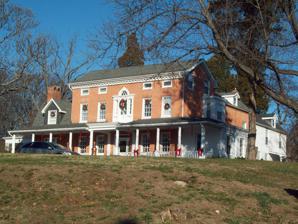
Building: Twin Oaks (Linthicum Heights, Maryland)
Country: United States of America
Year built: 1857
Historic house in Maryland, United States United States historic place Twin Oaks U.S. National Register of Historic Places Twin Oaks, Linthicum Heights, MD, December 2009 Show map of Maryland Show map of the United States Location 5910 Oak Twin Ct., Linthicum Heights, Maryland Coordinates 39°12′36″N 76°39′10″W / 39.21000°N 76.65278°W / 39.21000; -76.65278 Area 16 acres (6.5 ha) Built 1857 Architectural style Colonial Revival, Eclectic Georgian Revival NRHP reference No. 86000670 Added to NRHP March 21, 1986 Twin Oaks is a historic home at Linthicum Heights , Anne Arundel County , Maryland , United States. The house is a 2 + 1 ⁄ 2 -story brick Greek Revival –influenced dwelling constructed in 1857, with additions and Neo-Classical embellishments made in the late 19th and early 20th centuries. The final composition is an eclectic, Georgian Revival –influenced dwelling. Twin Oaks was the home of U.S. Congressman John Charles Linthicum , who is noted for sponsoring the legislation which established The Star-Spangled Banner as the United States national anthem . He entertained many dignitaries at Twin Oaks, including William Jennings Bryan and General Douglas MacArthur . Also on the property are a Victorian birdhouse, an aviary, a columned grape arbor, two freestanding concrete-cast columns, and a few pieces of statuary. Twin Oaks was listed on the National Register of Historic Places in 1986. See also Tulip Hill References